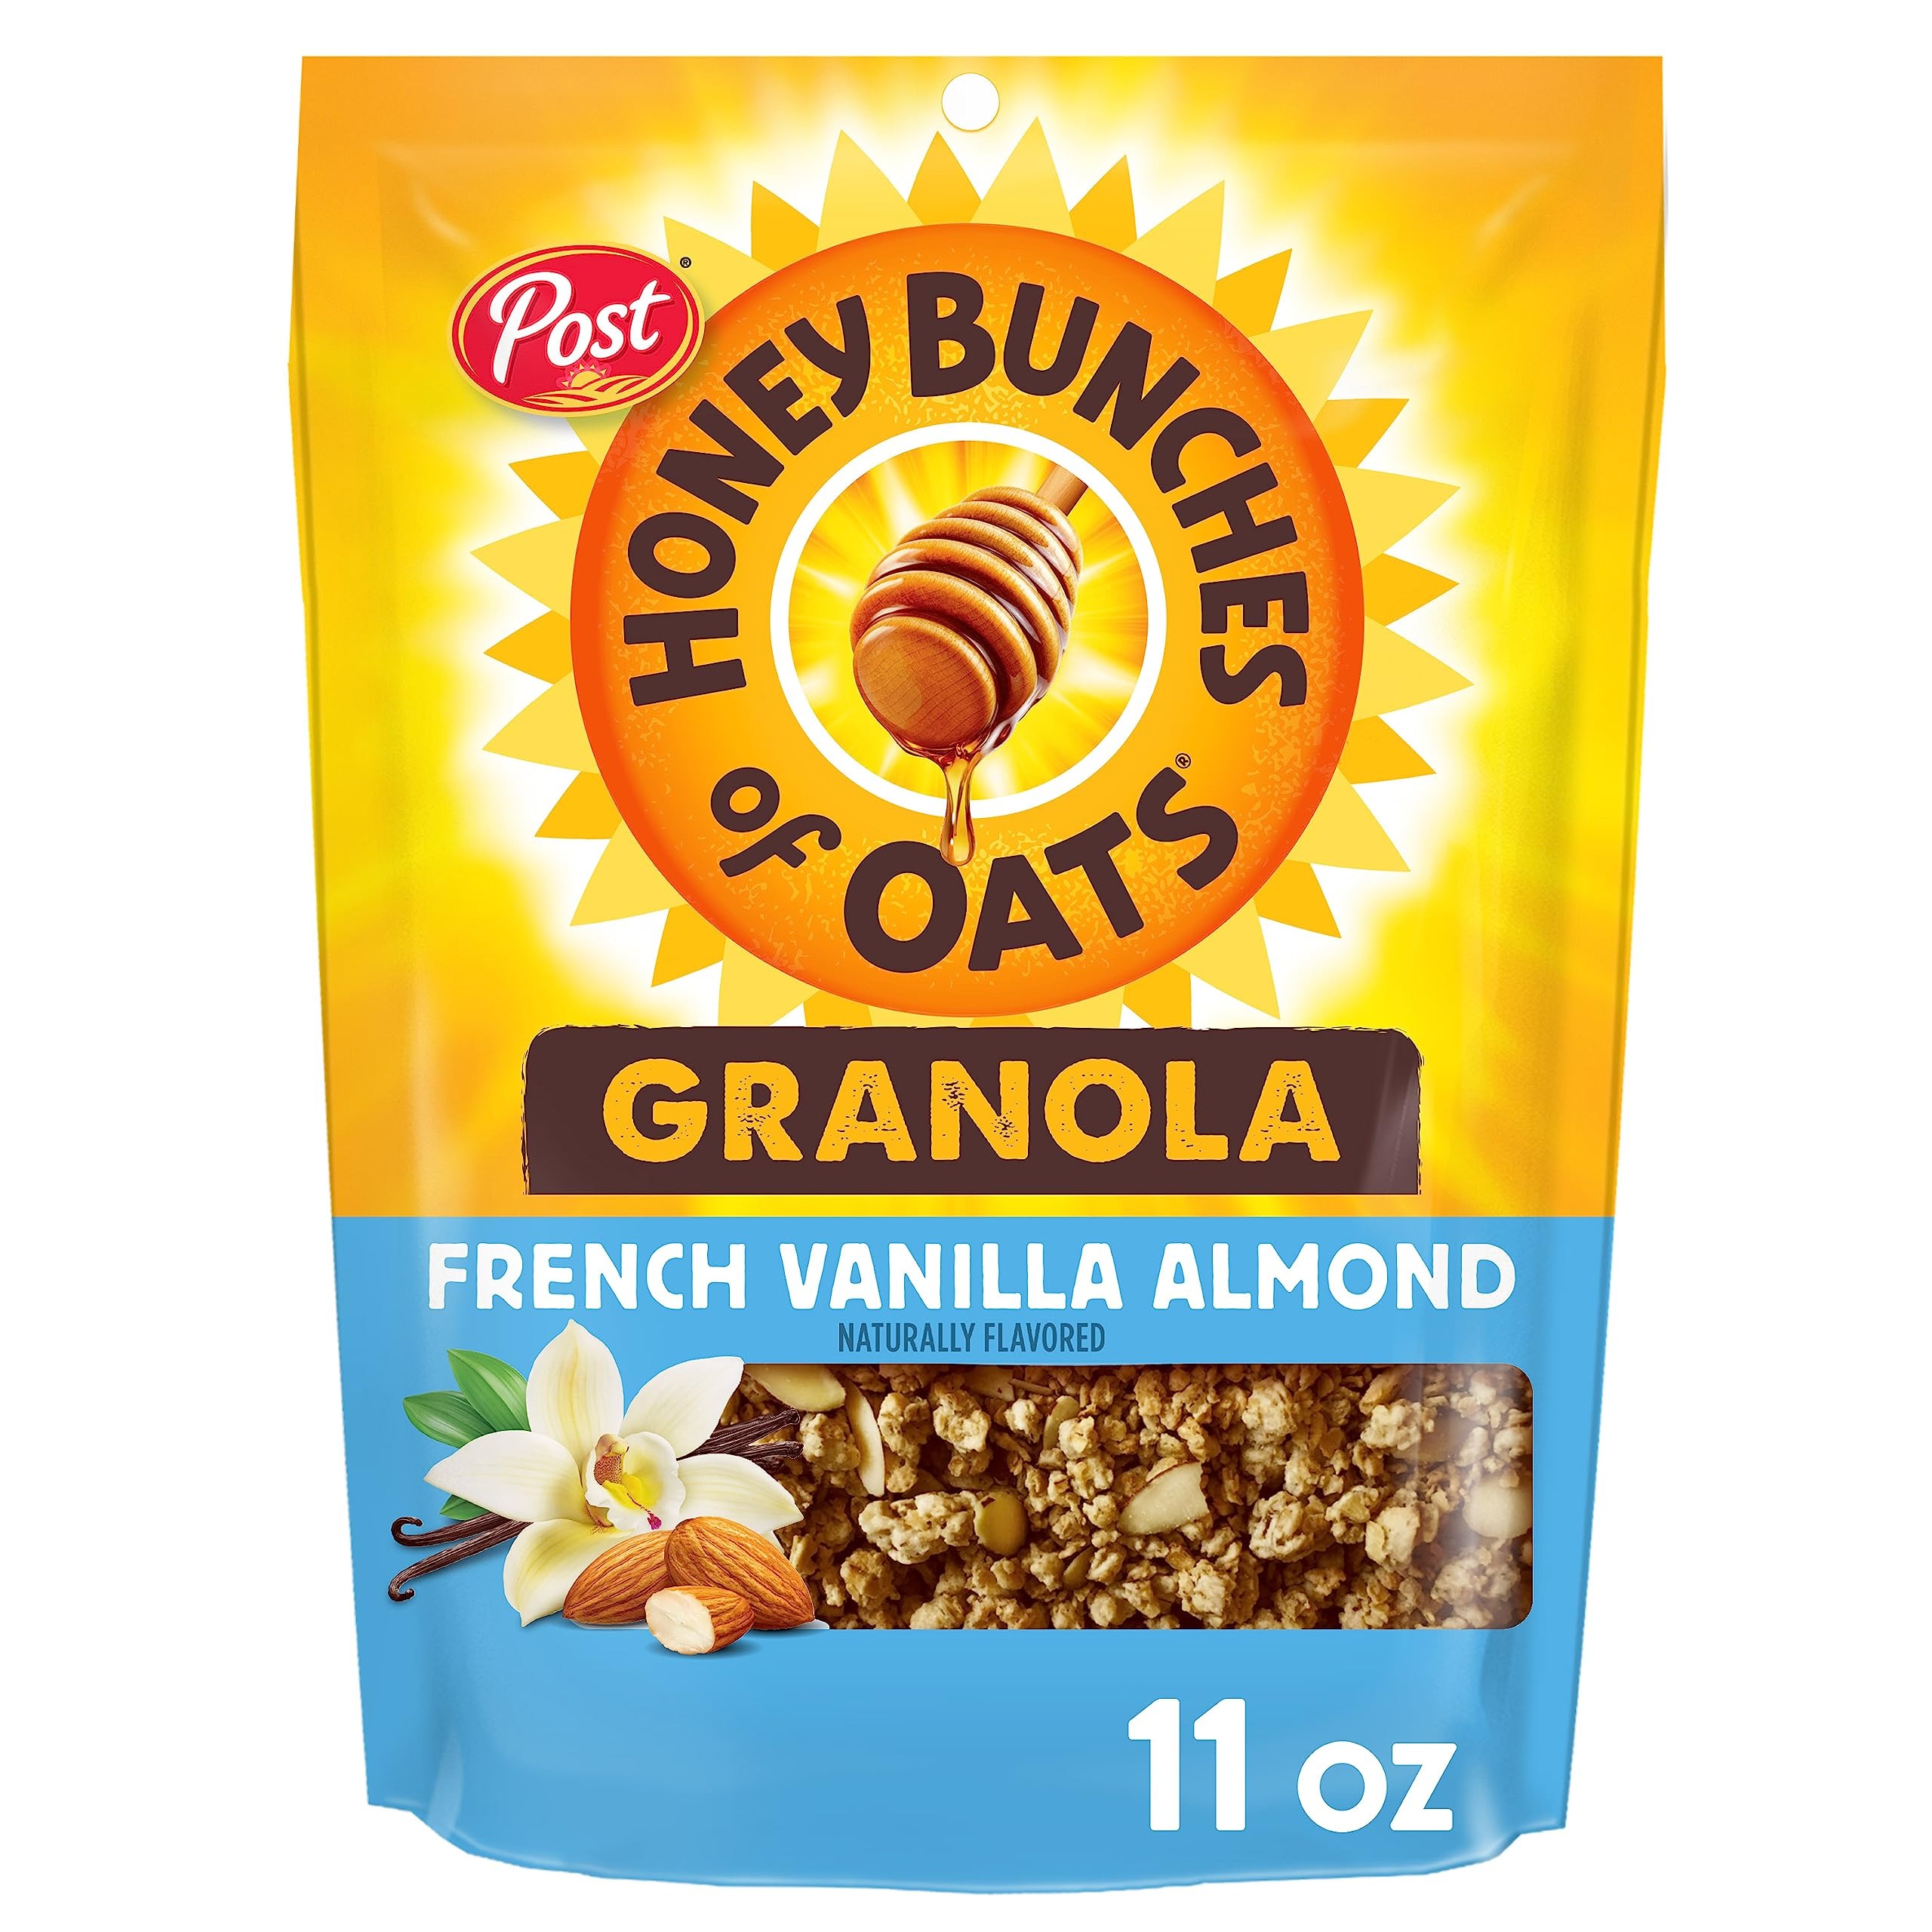
Item Name: Honey Bunches of Oats French Vanilla Almond Granola Cereal, 11 oz Bag (Pack of 5)
Bullet Point 1: One 11 oz bag of Honey Bunches of Oats French Vanilla Almond Granola Cereal, Vanilla Granola with Crushed Almonds
Bullet Point 2: This Honey Bunches of Oats granola is chock full of crunchy goodness and delivers a touch of French Vanilla sweetness to your yogurt or morning cereal
Bullet Point 3: Help start your mornings feeling energized and enjoy this breakfast granola filled with crunchy granola clusters made with whole grain oats
Bullet Point 4: Post Honey Bunches of Oats granola bag cereal is chock full of crunchy goodness and delivers a touch of sweetness to your morning breakfast cereal
Bullet Point 5: Add bits of Post Honey Bunches of Oats granola to a breakfast smoothie or yogurt cup for even more exciting flavor and crunch
Value: 65.31
Unit: Ounce

Price: 27.965